Orna Porat Children's Theater

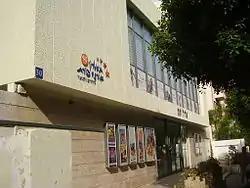
Orna Porat Children's Theater at Ohel Shem Hall

The Orna Porat Children's Theater is a children's repertory theater established in 1970 by Israel Prize winner and actress Orna Porat and Yigal Alon, the Minister of Education at the time. The theater is the oldest of its kind in Israel.